Papua New Guinea

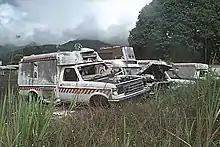
The town of Arawa was destroyed during the Bougainville conflict.

During World War II, Japanese forces sought to capture Port Moresby, invading overland in mid-1942 and moving south in the Kokoda Track campaign. Australian forces carried out a number of rearguard actions as they withdrew almost to Port Moresby. In September an Australian counter-offensive began, and Japanese forces fought rearguard actions as they retreated north. Australian forces were supported during this campaign through significant contributions from local soldiers and helpers. While this campaign was ongoing, the Japanese launched the Battle of Milne Bay, where their attack was repulsed by Australian and American forces. These events, along with the nearby Guadalcanal campaign, marked a turning point in the Pacific War. A war of attrition continued until 1944, when allied forces fully recaptured Papua and New Guinea. In total, the New Guinea campaign resulted in the deaths of approximately 216,000 Japanese, Australian, and U.S. servicemen on both the mainland and offshore islands.